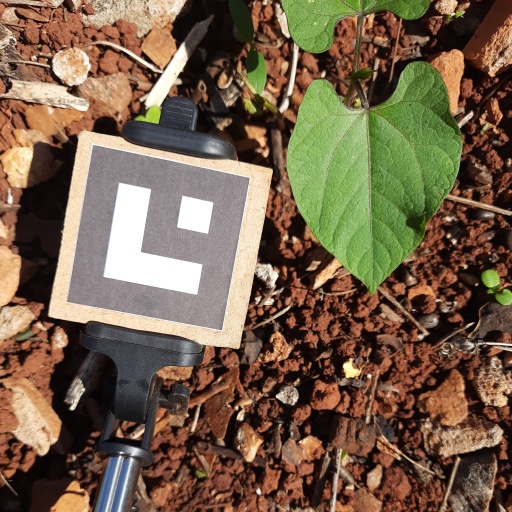
Observations: wavy surface, no eating holes, under sunlight